Georgia–South Ossetia border

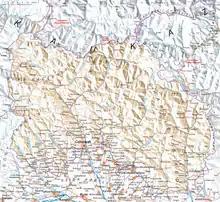
Map of South Ossetia

The Georgia–South Ossetia separation line is a "de facto" boundary set up in aftermath of the 1991–1992 South Ossetia War and Russo-Georgian War, which separates the self-declared Republic of South Ossetia from the territory controlled by the Government of Georgia. South Ossetia, and those states that recognise its independence, view the line as an international border separating two sovereign states, whereas the Georgian government views it as an occupation line in accordance with the Georgian "Law on Occupied Territories of Georgia". The Constitution of Georgia does not recognize South Ossetia as having any special status within Georgia, therefore the line does not correspond to any Georgian administrative area, with the territory claimed by the Republic of South Ossetia shared out amongst several Georgian "Mkhares": Shida Kartli, Imereti, Racha-Lechkhumi and Kvemo Svaneti and Mtskheta-Mtianeti.